Olof Arenius

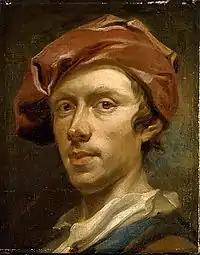
Self-portrait, now in the Nationalmuseum

Arenius was born in the parish of Bro in Uppland, Sweden. His father was a vicar in Upplands-Bro. After a period of theology studies at Uppsala University, he studied art under David von Krafft (1655–1724). In 1729, he went to the United Kingdom where he was exposed to the art of portrait painters Godfried Kneller (1646–1723) and Mikael Dahl (1659–1743).